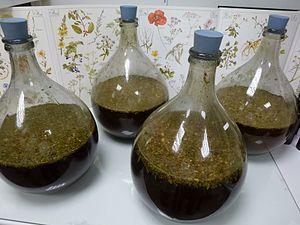
Les bonbonnes de verre assurent une qualité optimale lors de la macération de l'élixir du Suédois.
Élixir du Suédois ou Liqueur du Suédois, appelé aussi Élixir de Paracelse, est un breuvage pharmaceutique fait à base de liqueur de plantes médicinales et de racines macérées dans de l'alcool, inventé par Maria Treben.